Charles I. DeBevoise

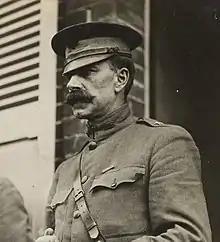
DeBevoise as commander of 53rd Brigade, 27th Division in France in 1918

Charles I. DeBevoise (October 17, 1872 – December 10, 1958) was a United States Army officer in the early 20th century, who was awarded the Distinguished Service Medal.